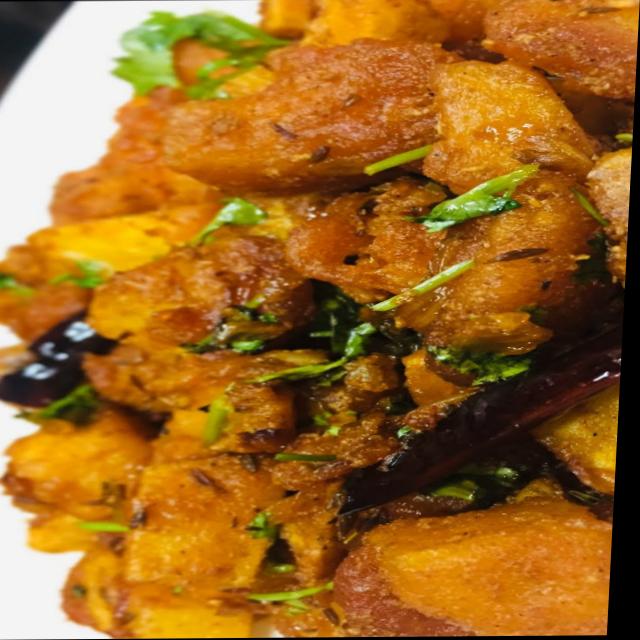
Dish: aloo_masala